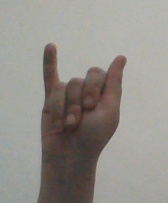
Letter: meem